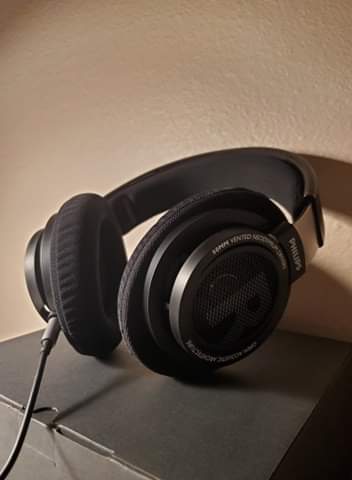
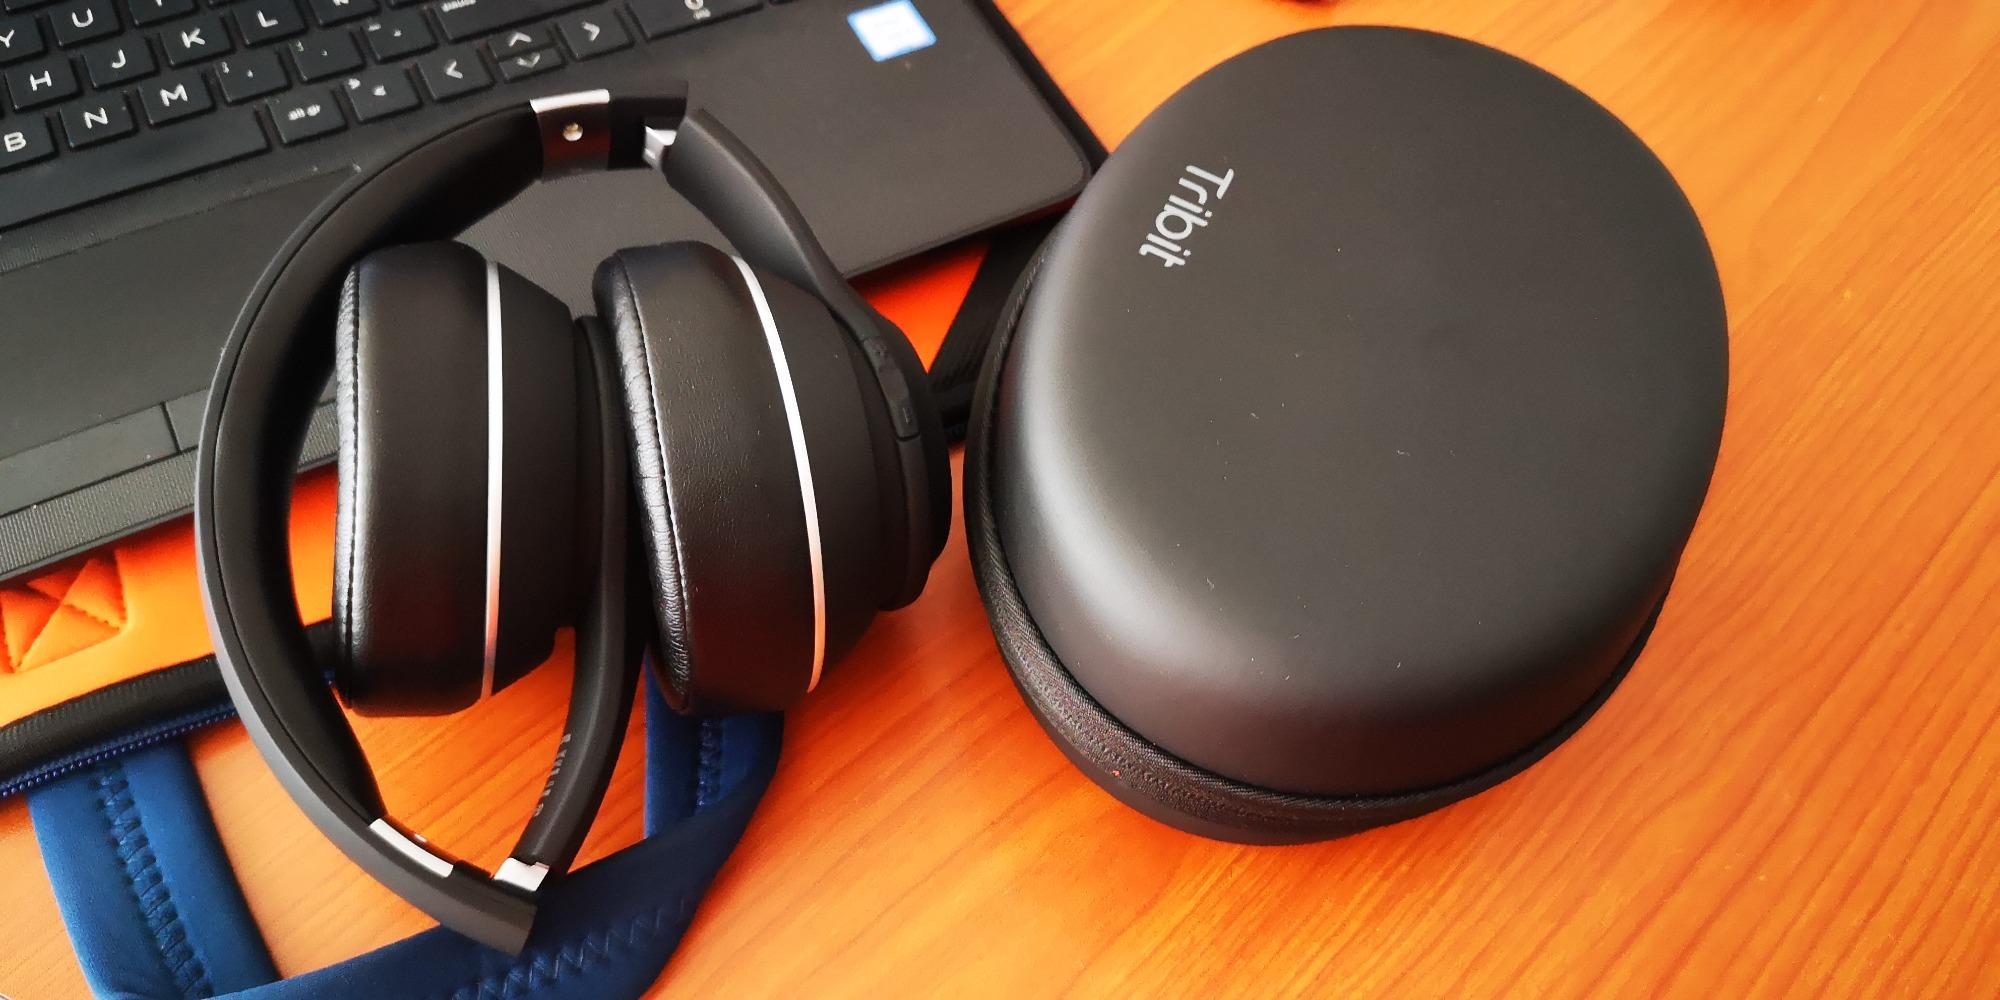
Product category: headphones
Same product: no